Chicoutimi River

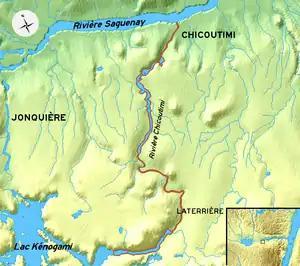
Map of the Chicoutmi River

Flowing from south to north, the Chicoutimi River rises east of Kenogami Lake via the Portage-des-Roches dam in the old town from Laterrière (today Chicoutimi borough to Saguenay (city)). This river is artificially controlled over